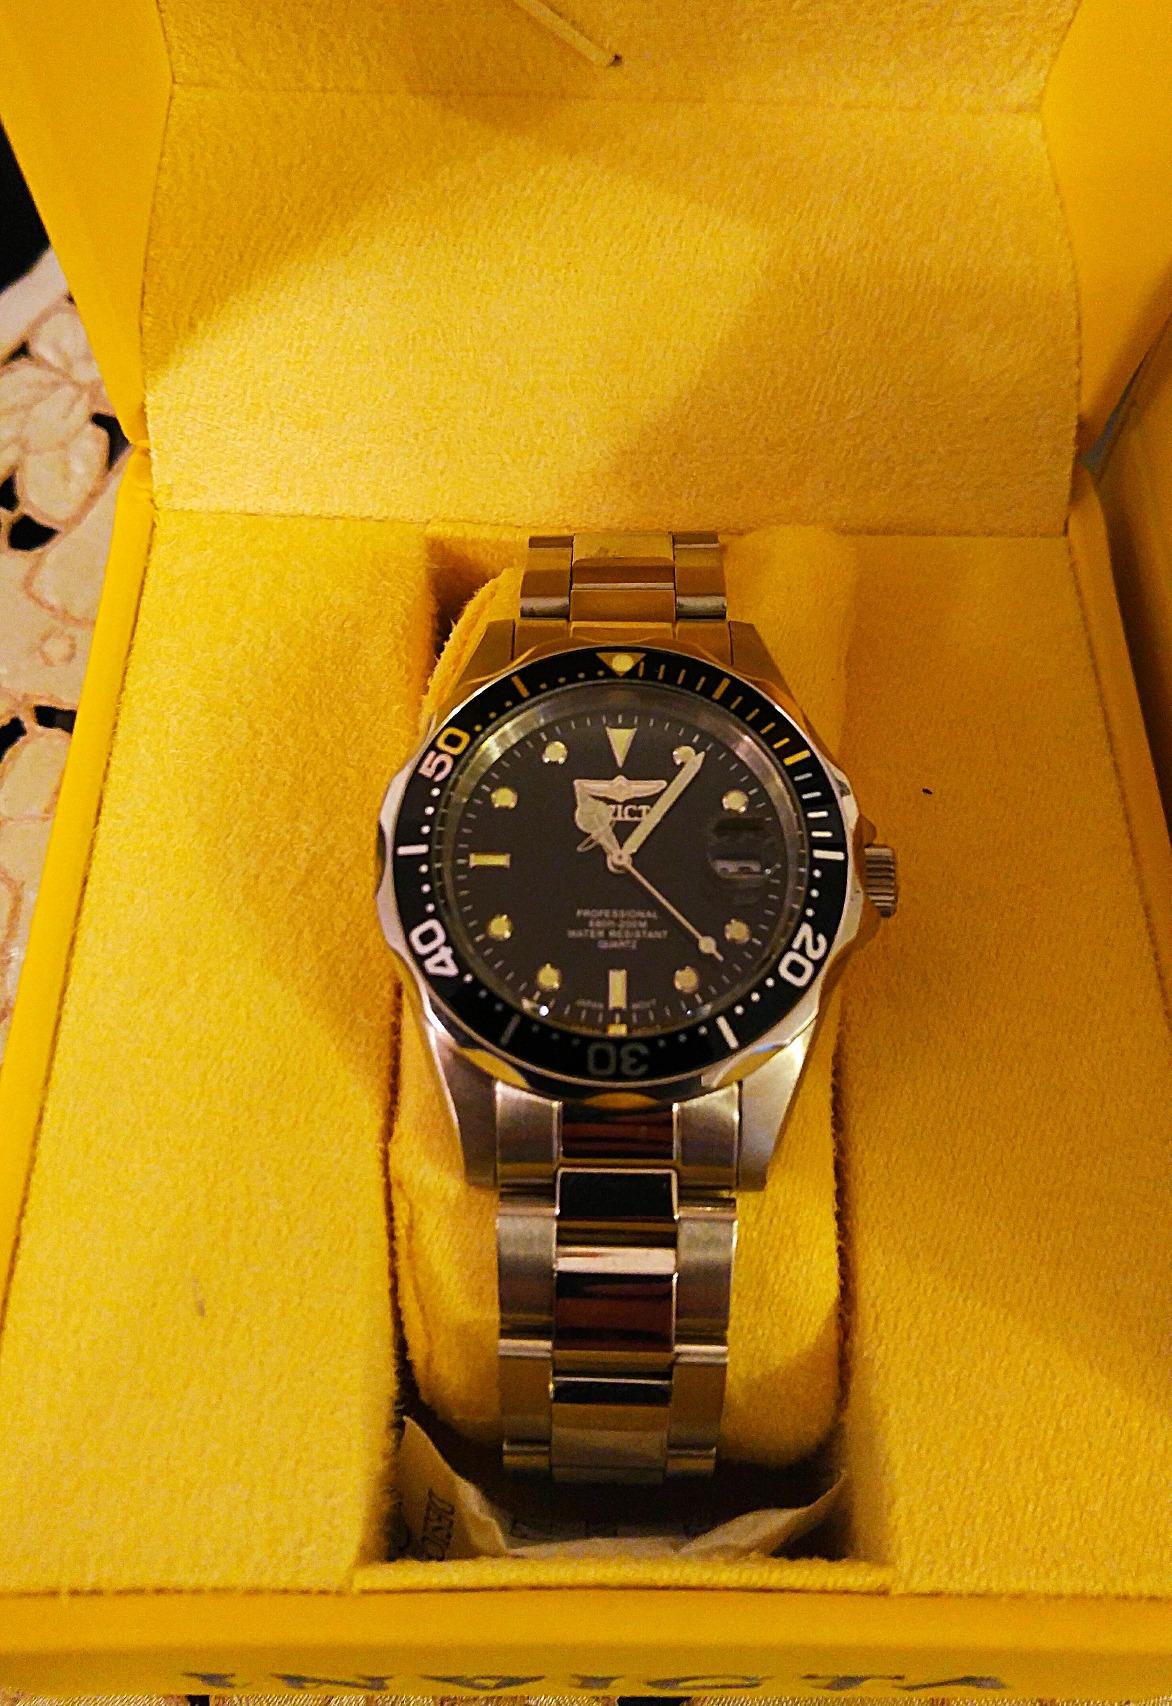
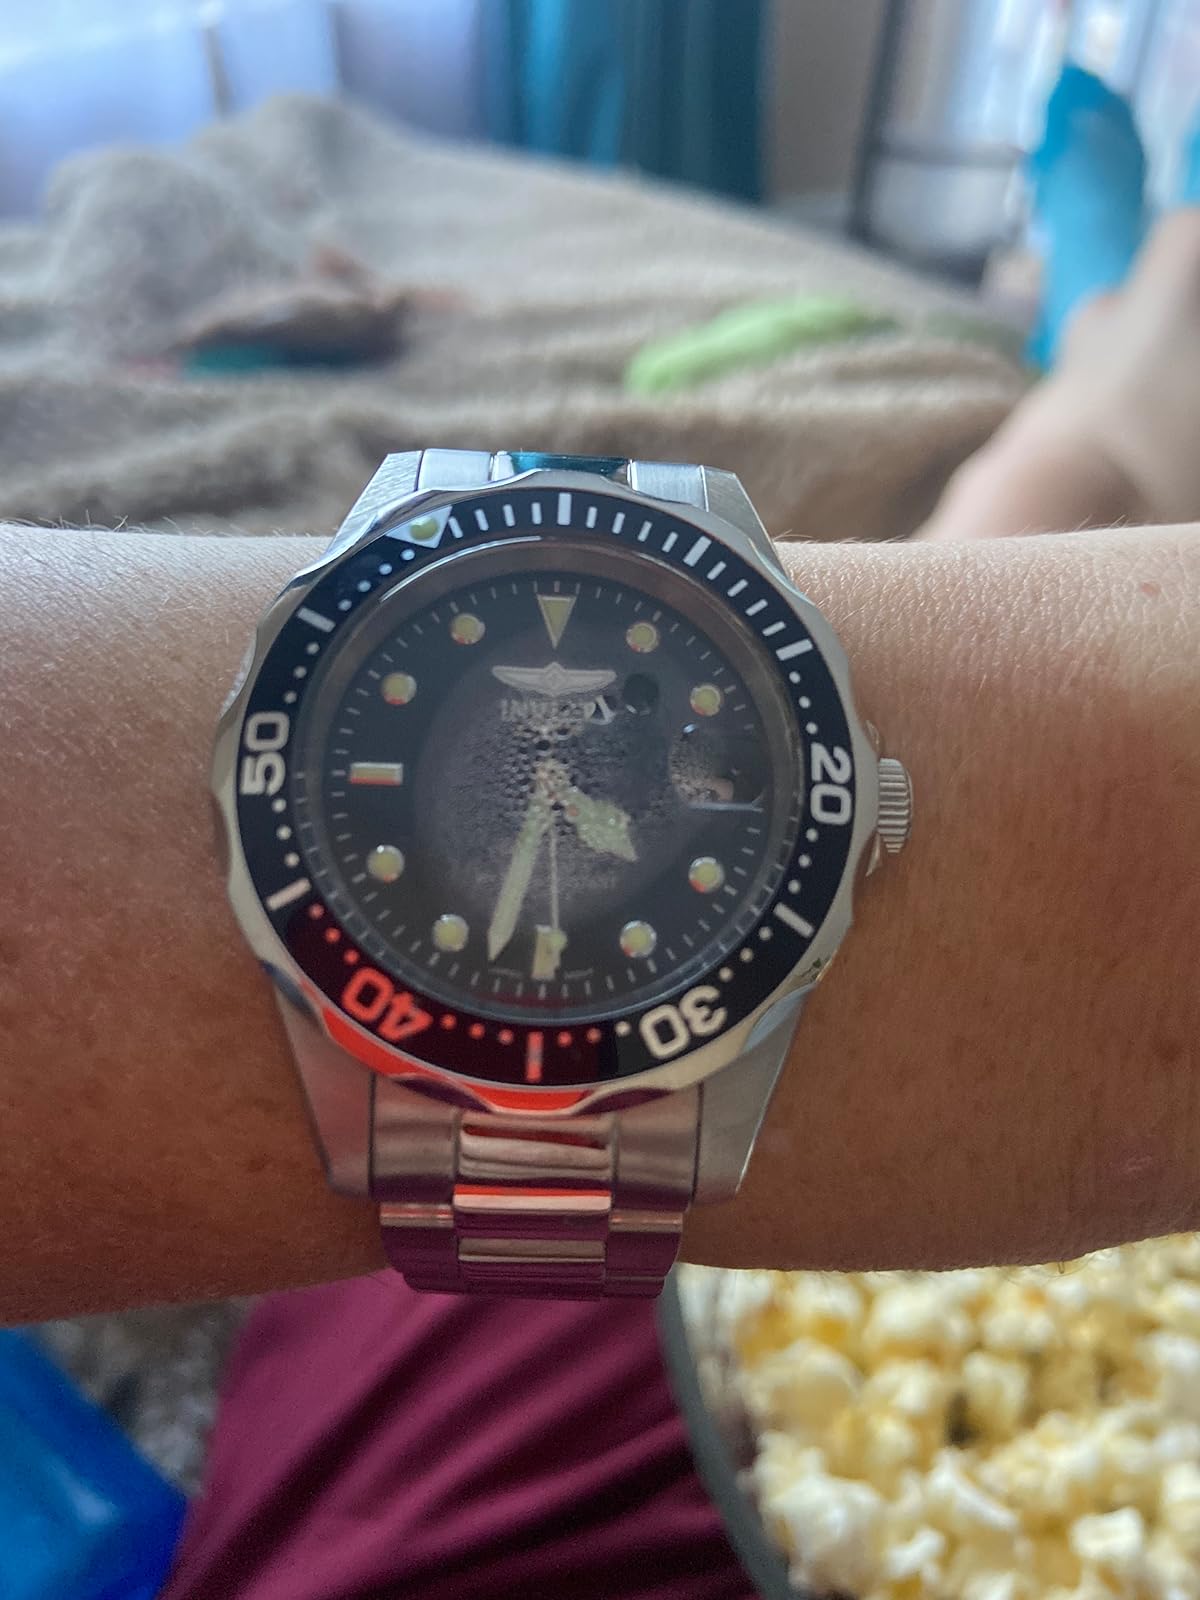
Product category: accessories_watch
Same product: yes